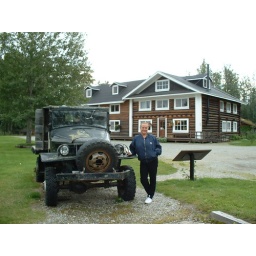
shula in road house